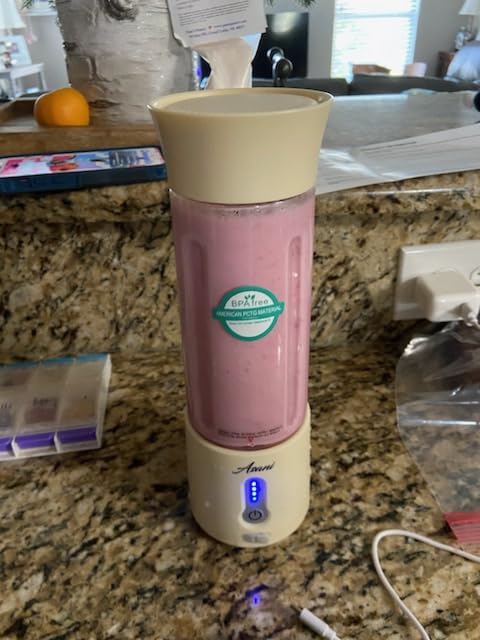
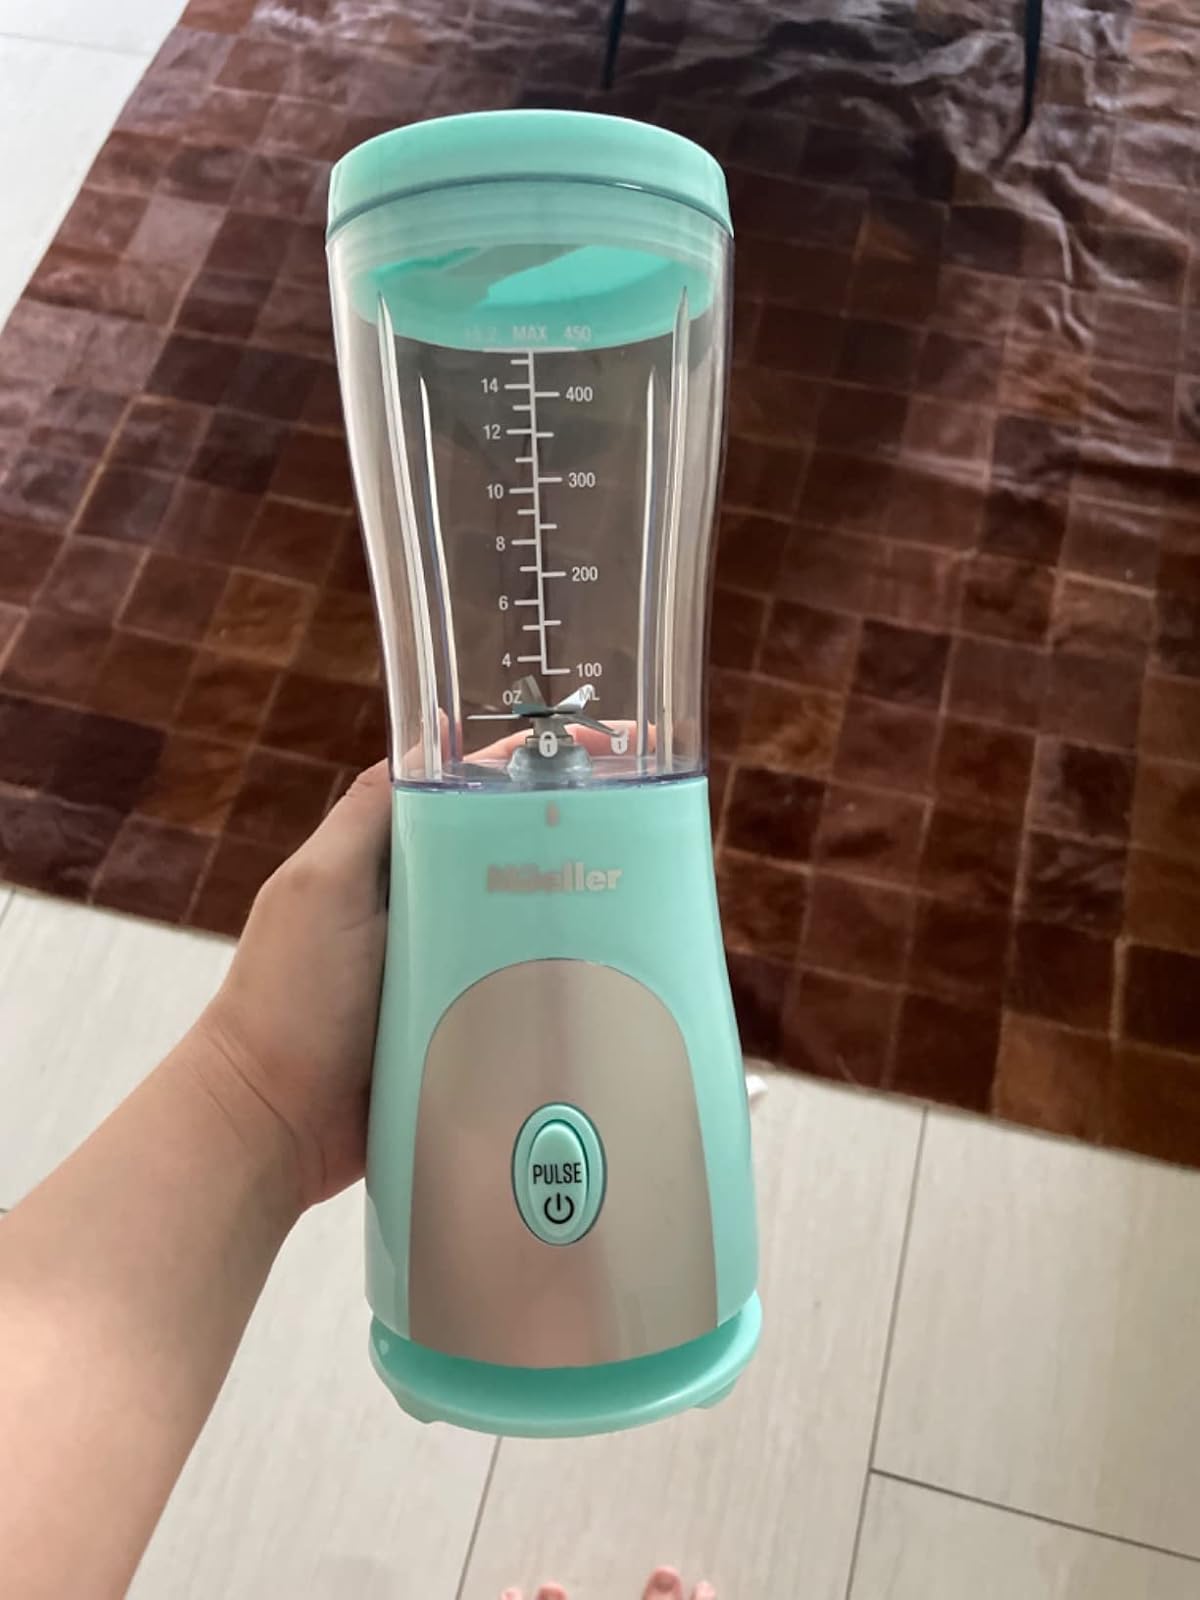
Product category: items_blender
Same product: no